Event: Nepal Earthquake
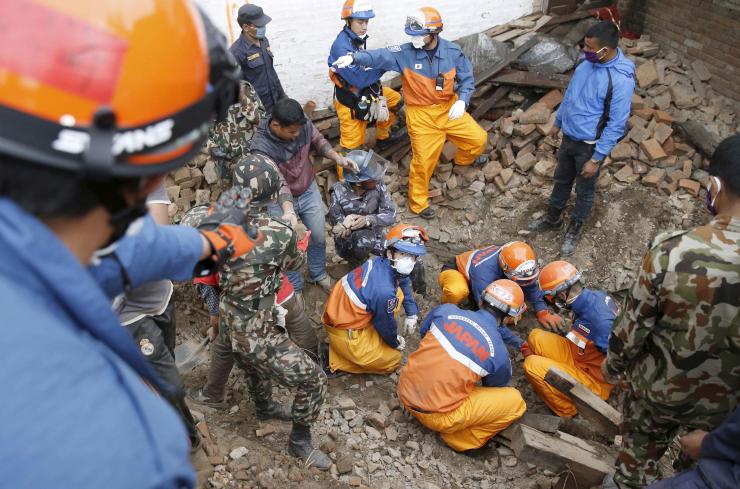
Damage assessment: damage